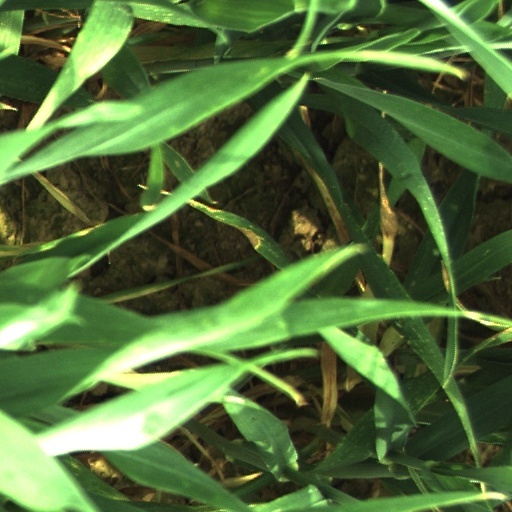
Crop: wheat